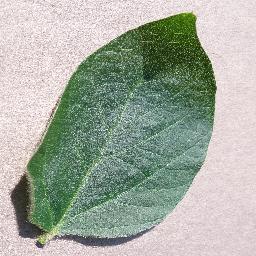
Label: Soybean___healthy